Oasis Leisure Centre

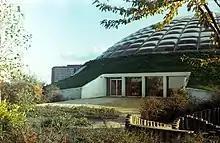
Swimming pool windows in 1984

The building was designed by Peter Sargent of Gillinson, Barnett and Partners for Thamesdown Borough Council, on part of the site of the former railway works. It was constructed in 1974–5 at a cost of around £3million and opened on 1 January 1976. Its diameter glazed dome, rising from a grass berm, is described by Historic England as "a sophisticated and architecturally striking structure which provides a dramatic setting for the pool within". The leisure pool was designed to appeal to families, irregular in shape, overlooked by balconies and decorated with artificial rocks and planting troughs. There were waterslides and a wave machine.